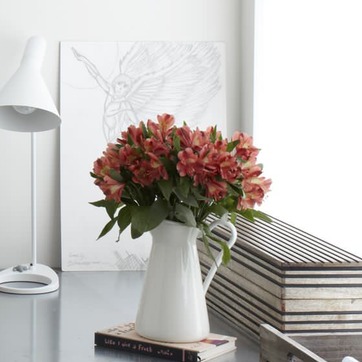
Material: foliage